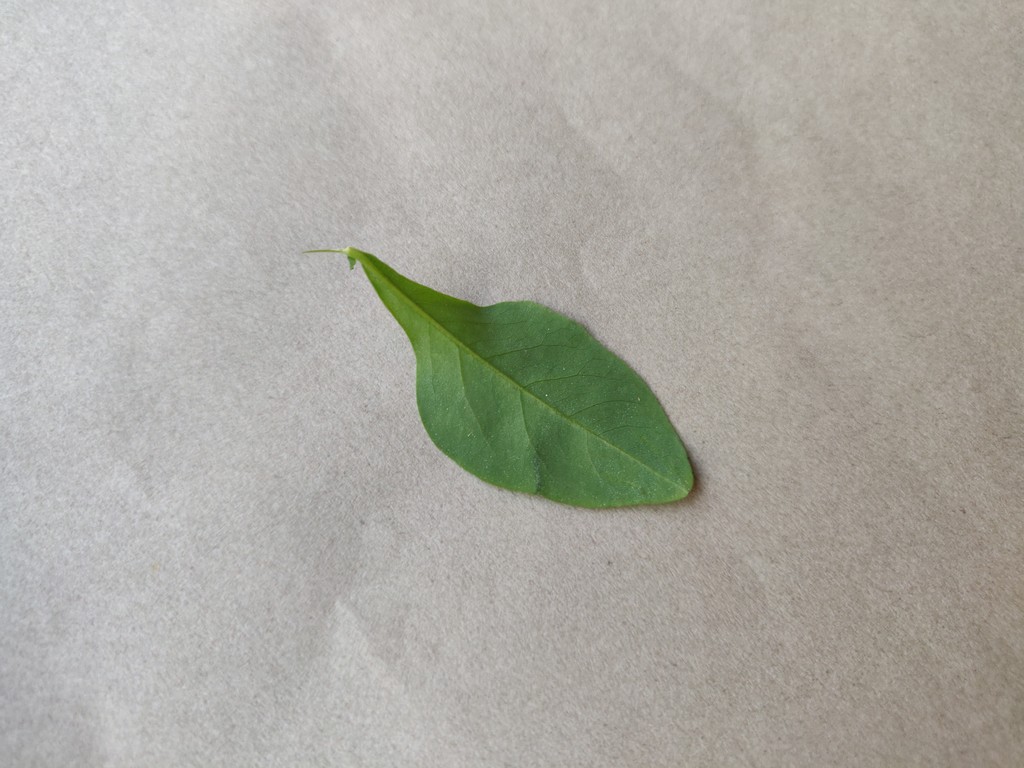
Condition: Healthy
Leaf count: single
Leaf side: back